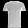
Label: T - shirt / top